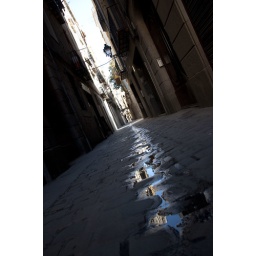
sky in the ground